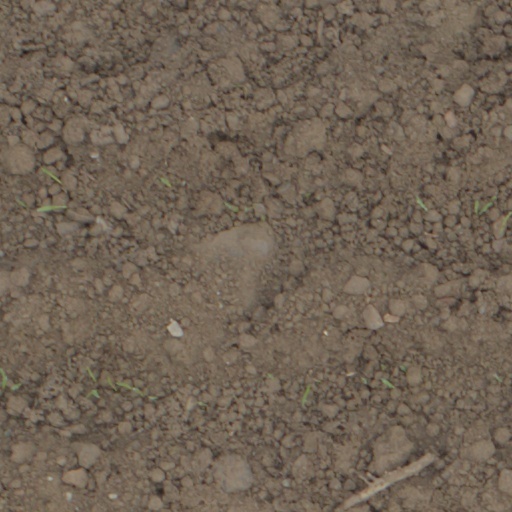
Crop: wheat